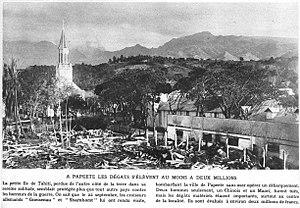
La ville de Papeete bombardée par la Shanrhorst et le Gneisenau le 22 septembre 1914, on consate ici les dégats.
Les Établissements français de l'Océanie était une colonie de l'Empire colonial français qui a existé de 1880 à 1946, date à laquelle ils deviennent un Territoire d'outre-mer.